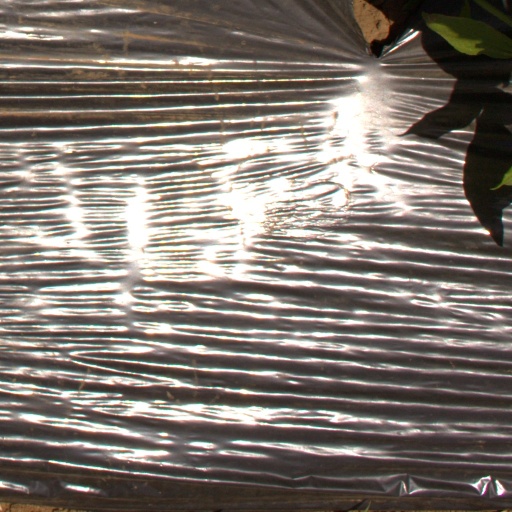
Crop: Jerusalem artichoke